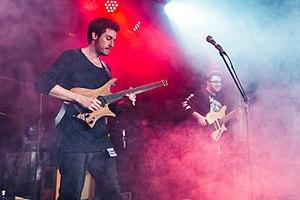
Plini, de son vrai nom Plini Roessler-Holgate, est un guitariste de rock progressif et compositeur indépendant né en 1992 et originaire de Sydney. Il était auparavant connu sous le nom Halcyon, sous lequel il a publié l'EP Pastures. Il est également considéré comme faisant partie de la scène djent, et a fait une tournée internationale avec Animals As Leaders et Intervals.